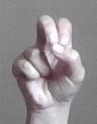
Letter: gaaf